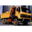
Label: truck